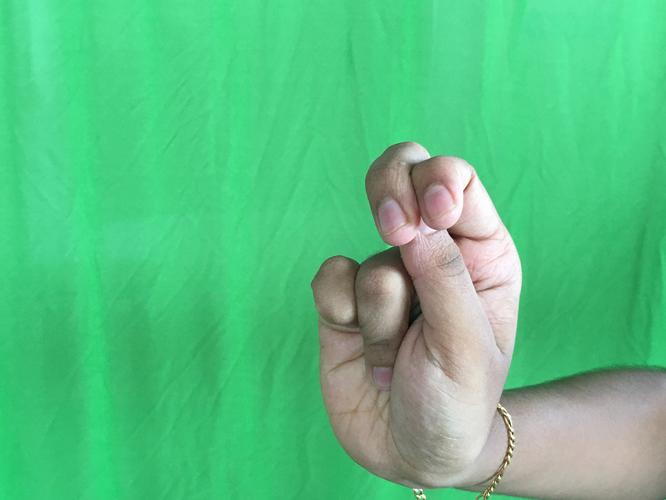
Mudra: Katakamukha_2
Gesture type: single_hand